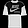
Label: Pullover